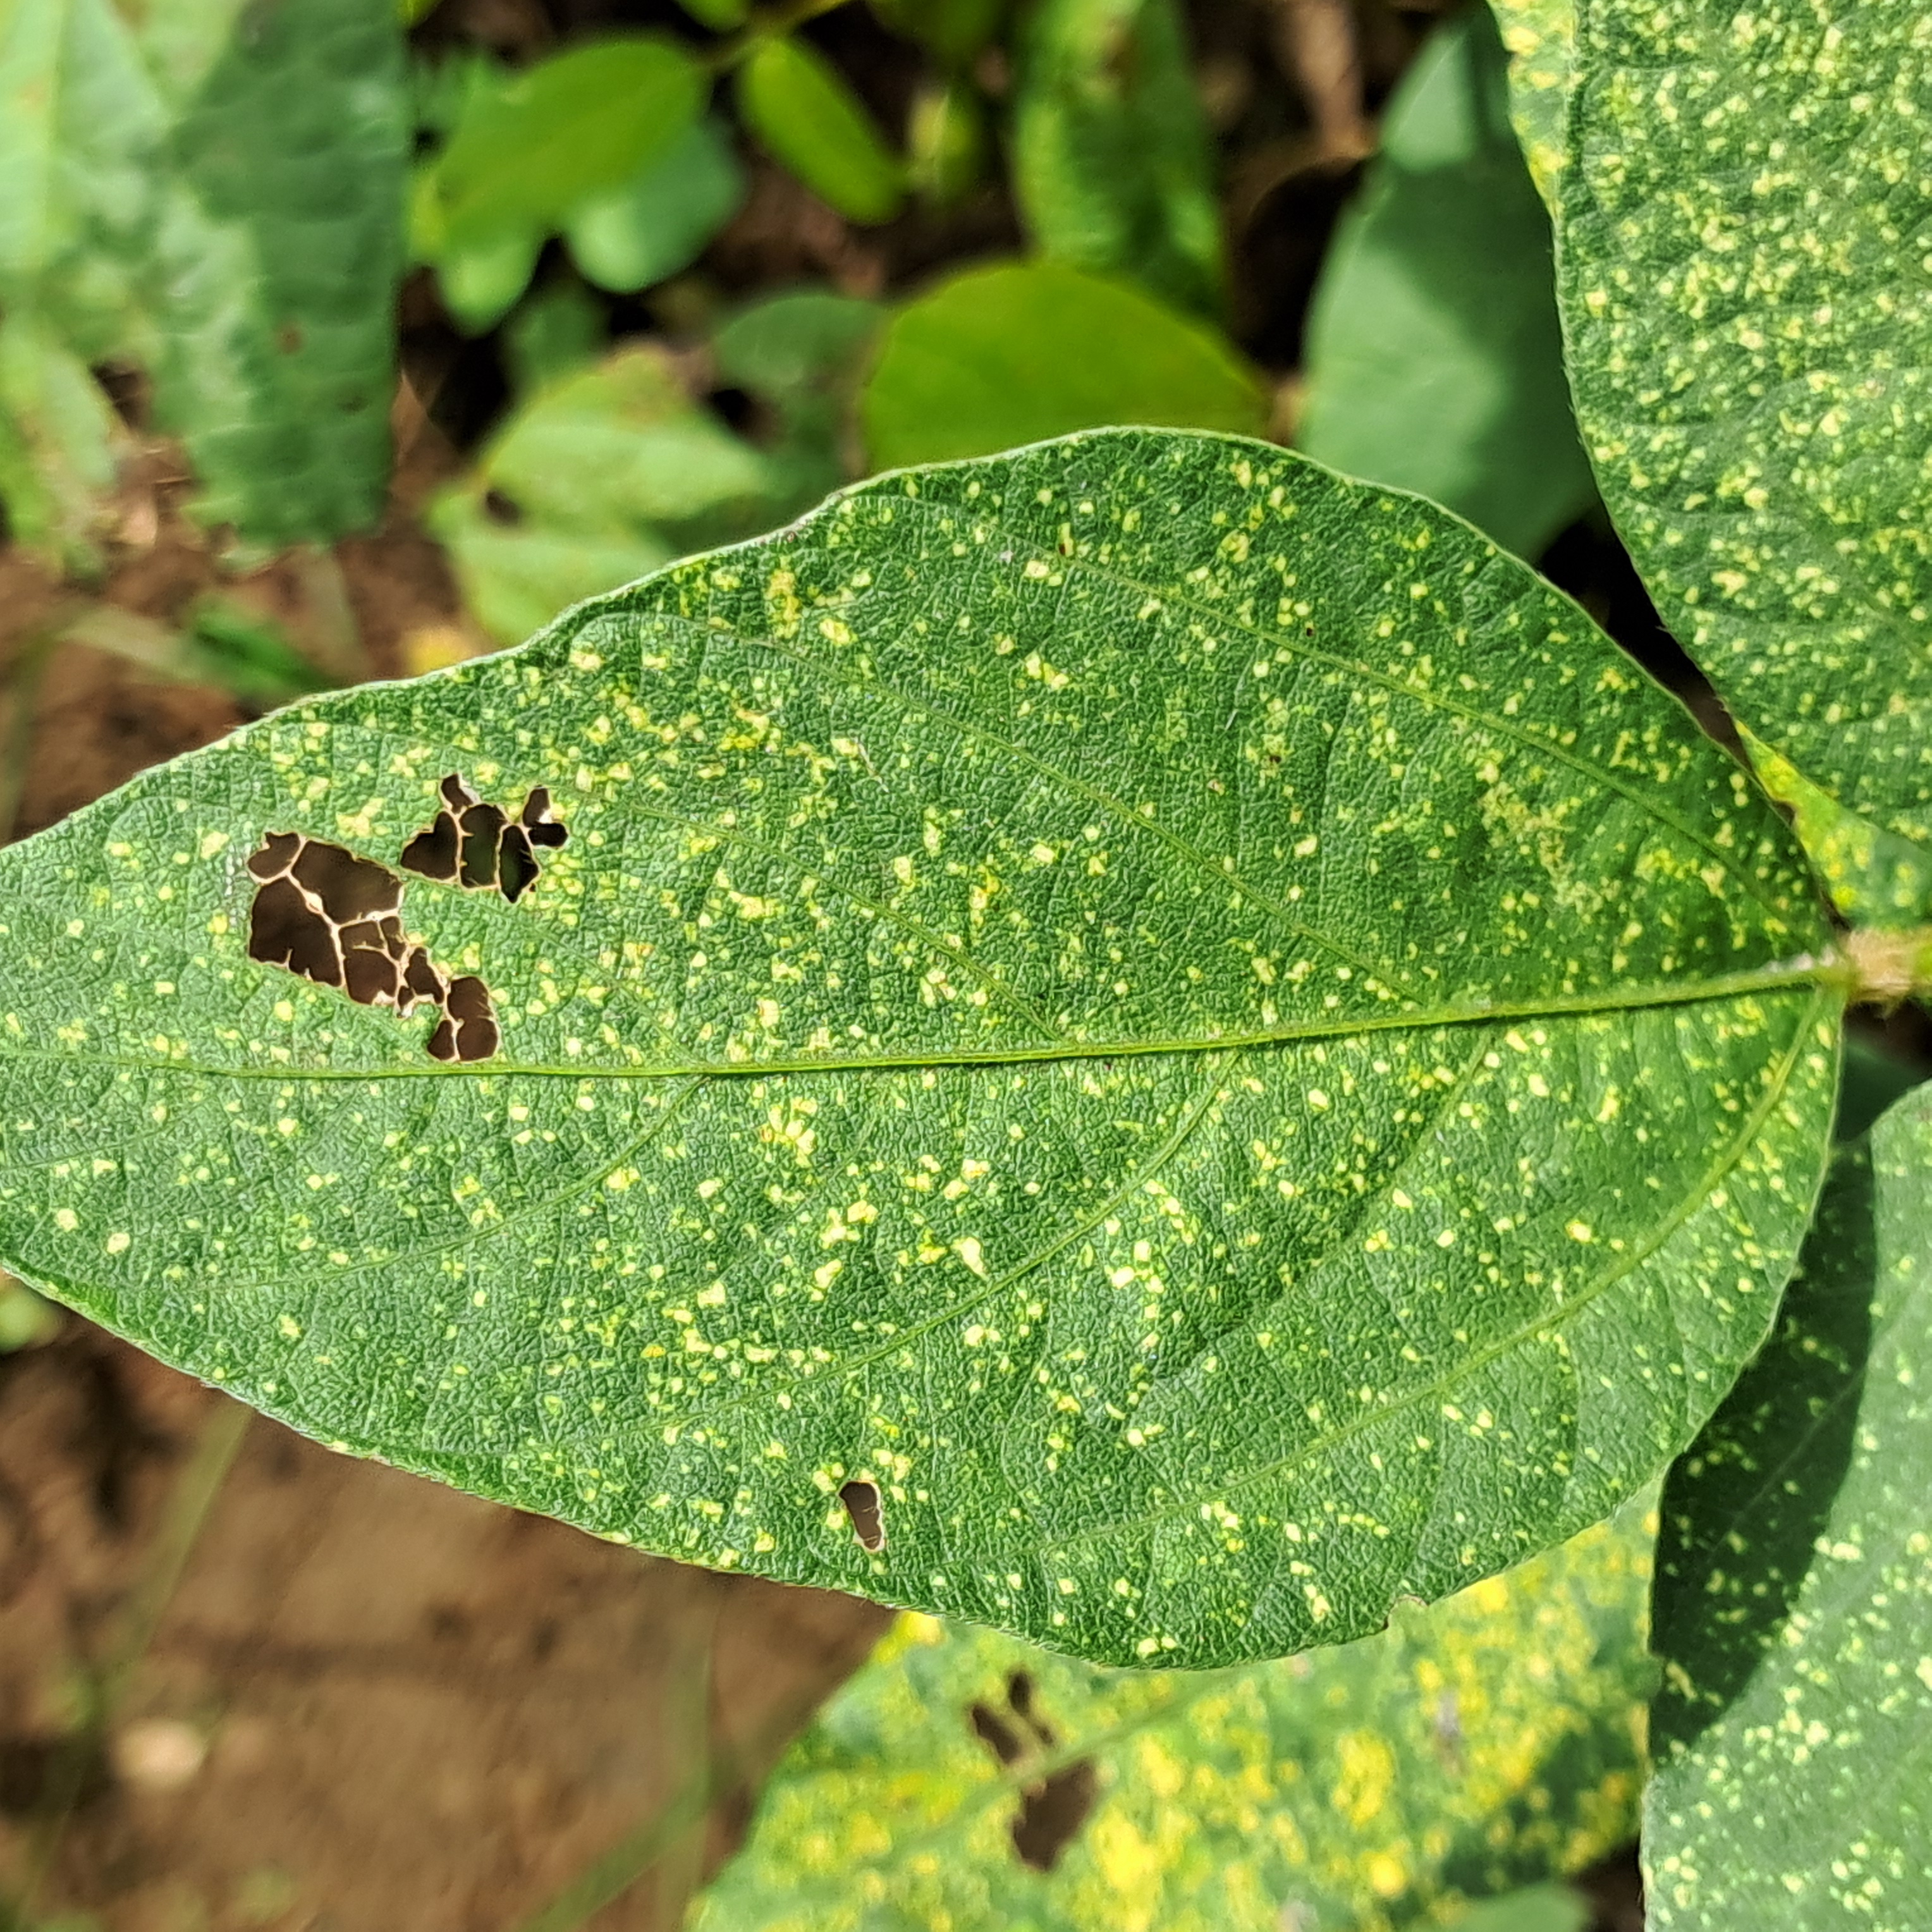
Label: Mosaic